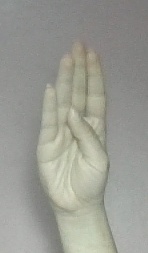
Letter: kaaf